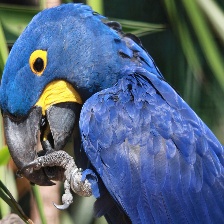
Species: HYACINTH MACAW
Scientific name: ANODORHYNCHUS HYACINTHINUS
ImageNet parent category: macaw